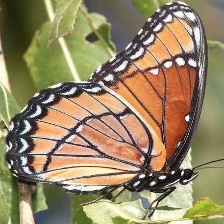
Species: VICEROY
Butterfly family (ImageNet category): monarch